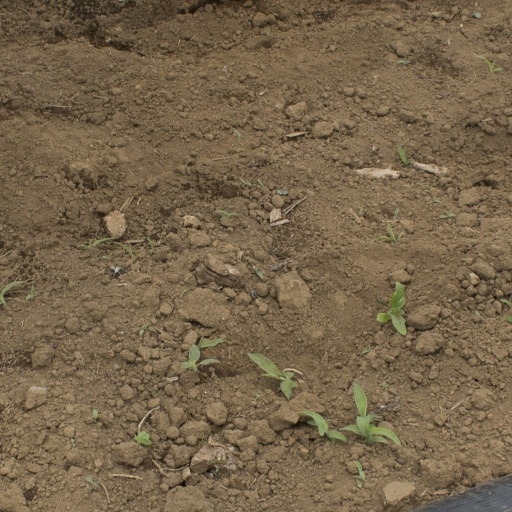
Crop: Jerusalem artichoke